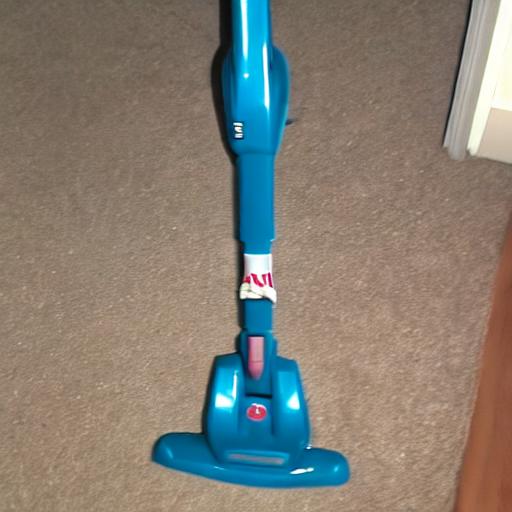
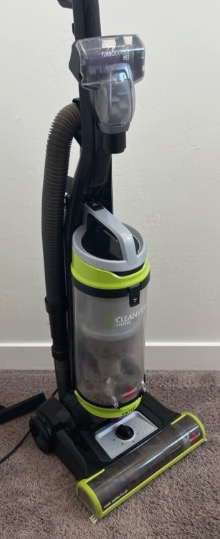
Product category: items_vacuum
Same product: no